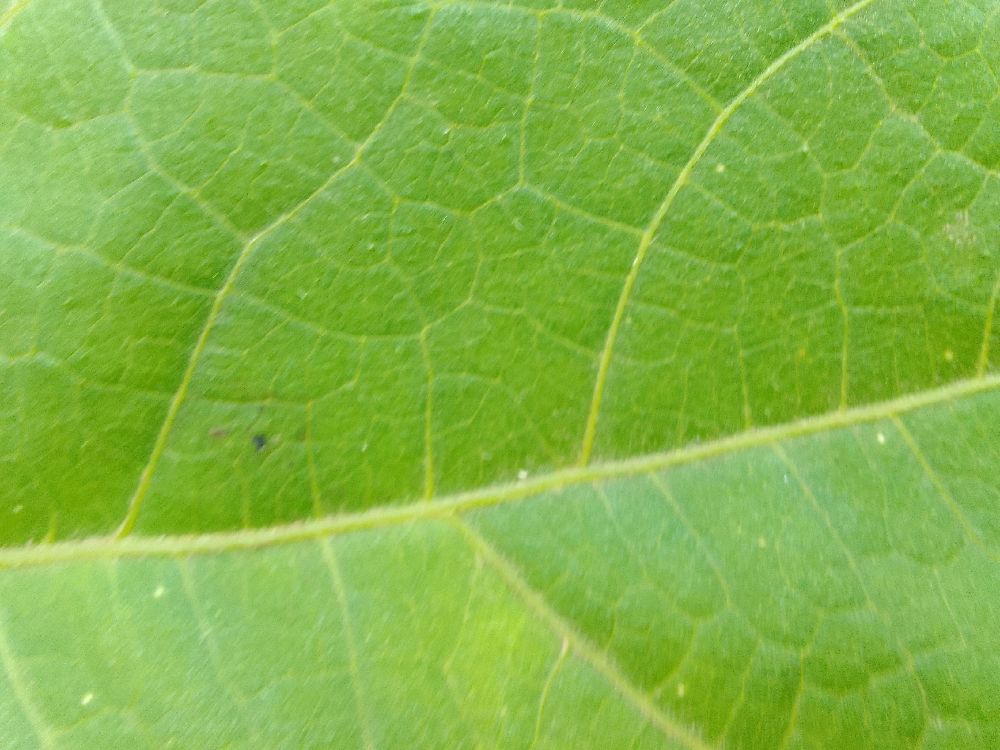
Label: healthy